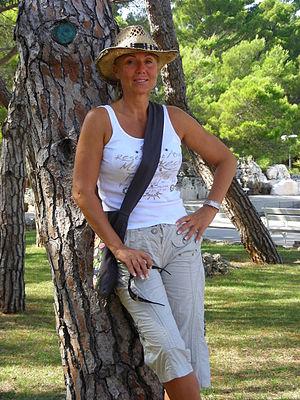
Fahreta Živojinović, plus connue sous le nom de scène Lepa Brena est la plus connue des chanteuses yougoslaves des années 1980.